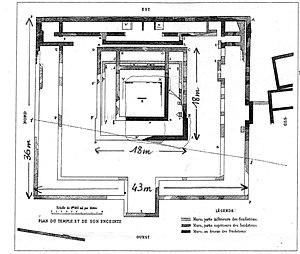
Saint-Désirat détail
Saint-Désirat est une commune française, située dans le département de l'Ardèche en région Auvergne-Rhône-Alpes, à proximité du Rhône.